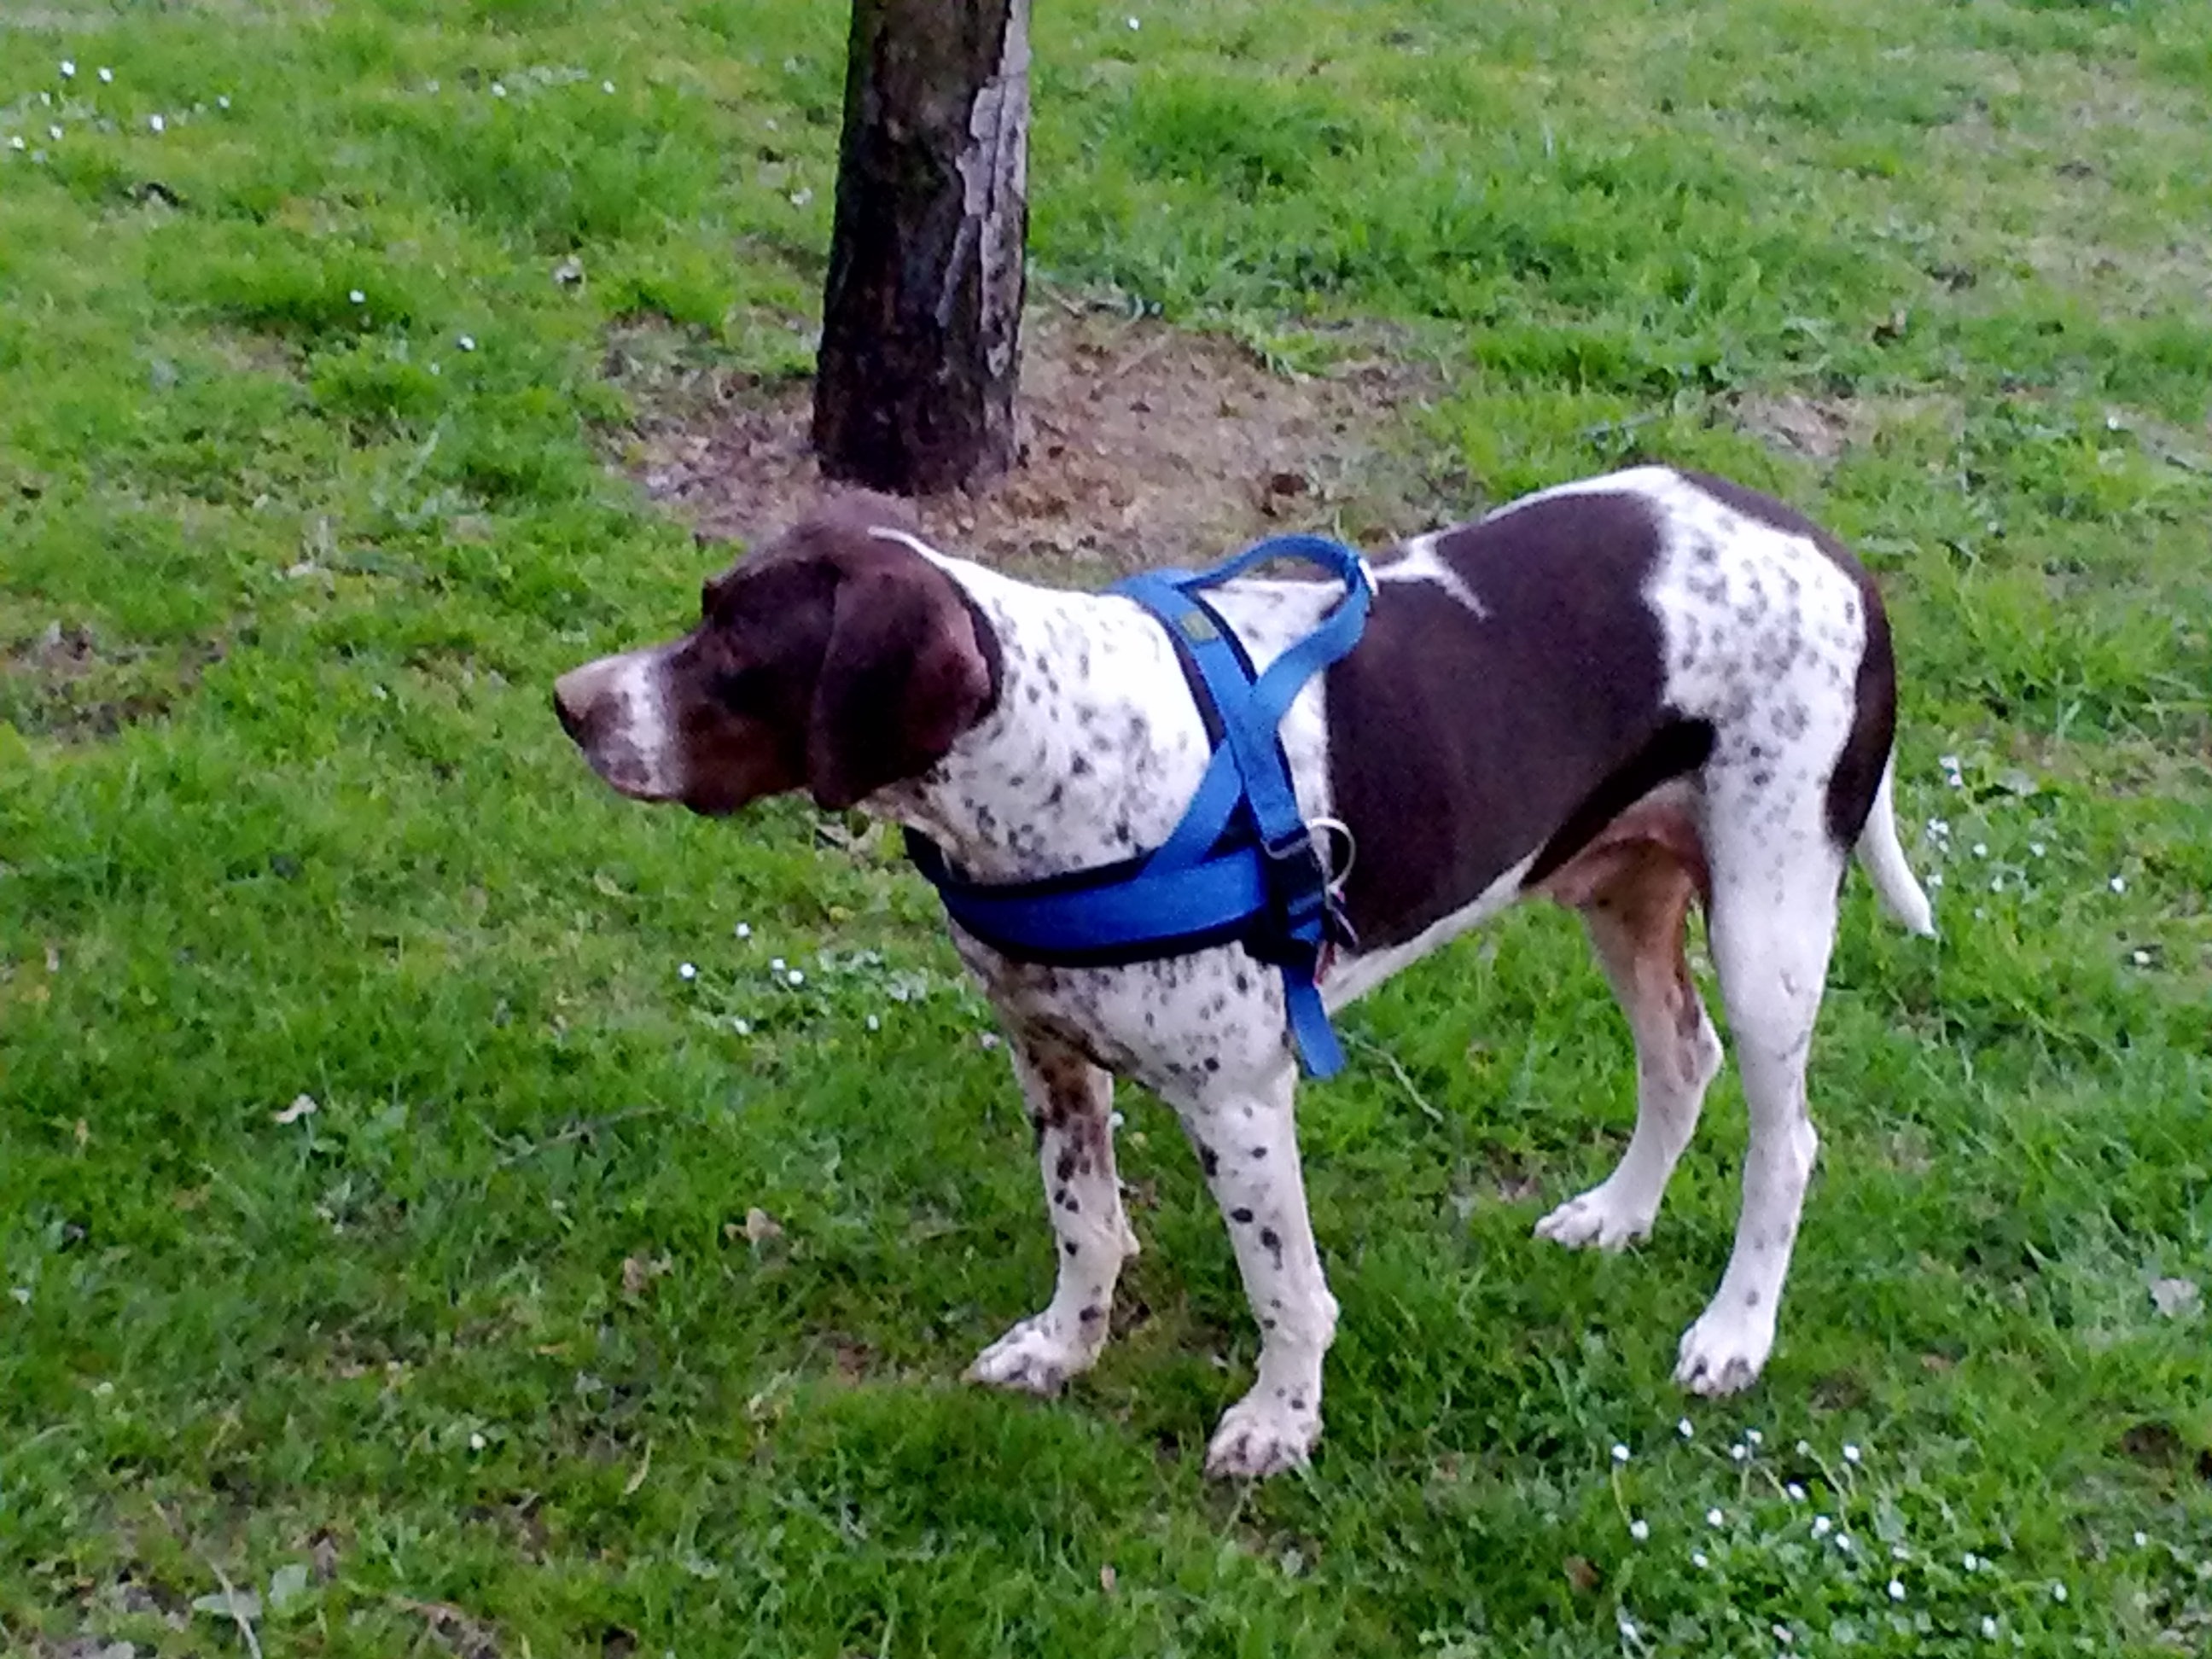
dog, mammal, hunting dog, vertebrate, dog breed, pointer, small m nsterl nder, dog like mammal, louisiana catahoula leopard dog, german shorthaired pointer, braque d auvergne, old danish pointer